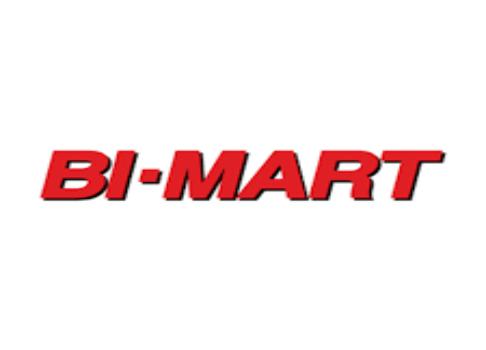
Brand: Bi-Mart
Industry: Transportation